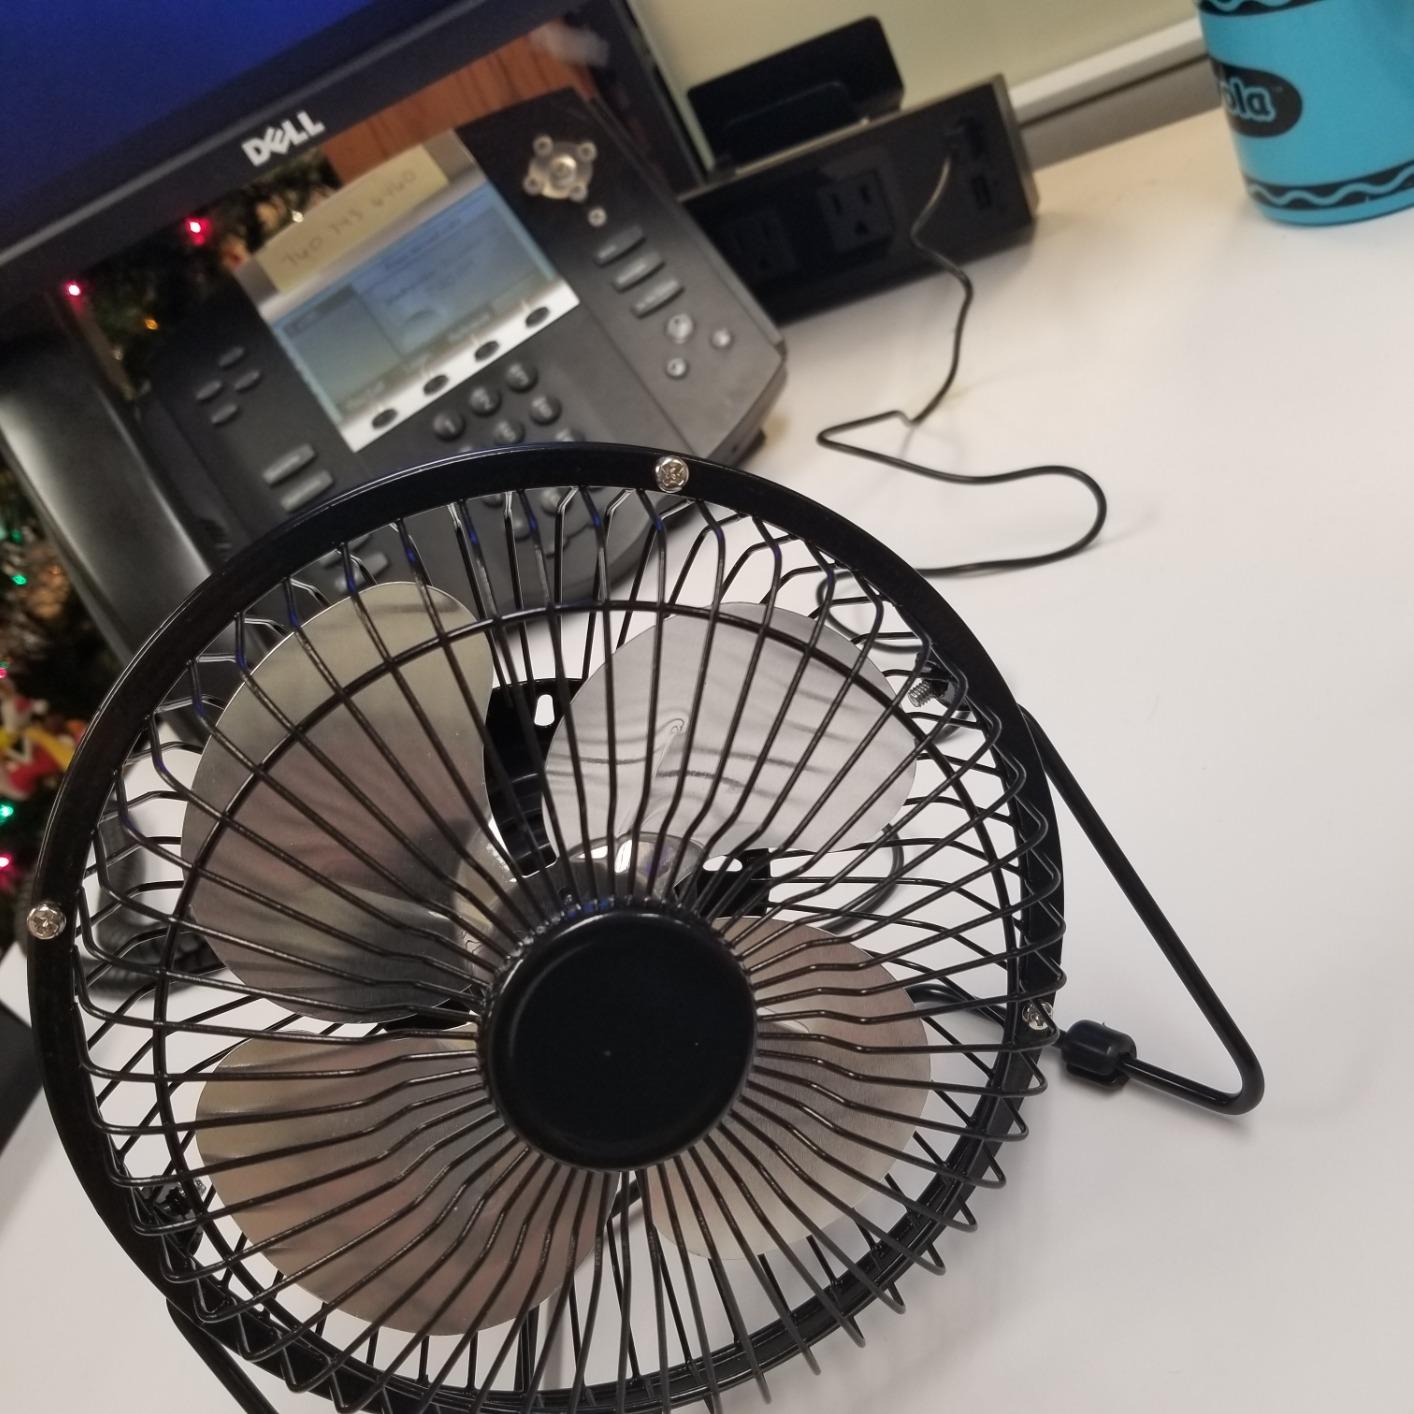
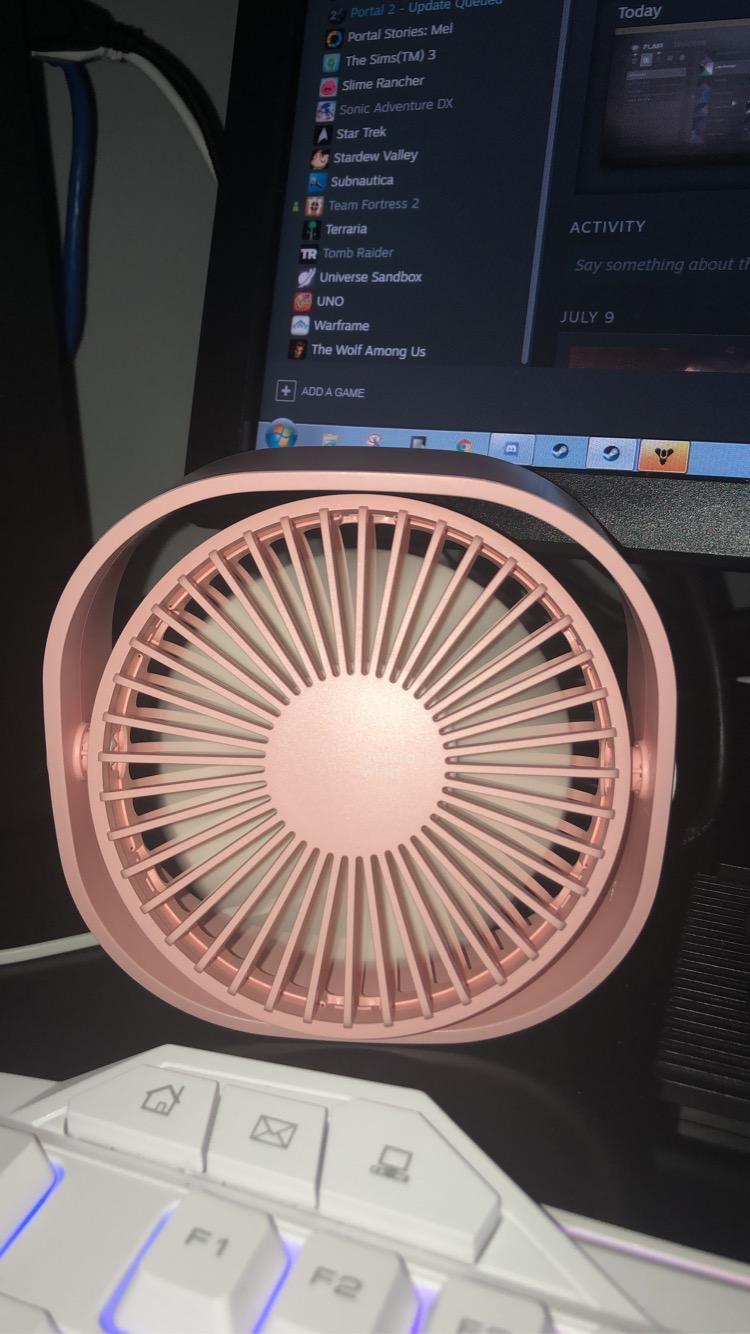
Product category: fan
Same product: no